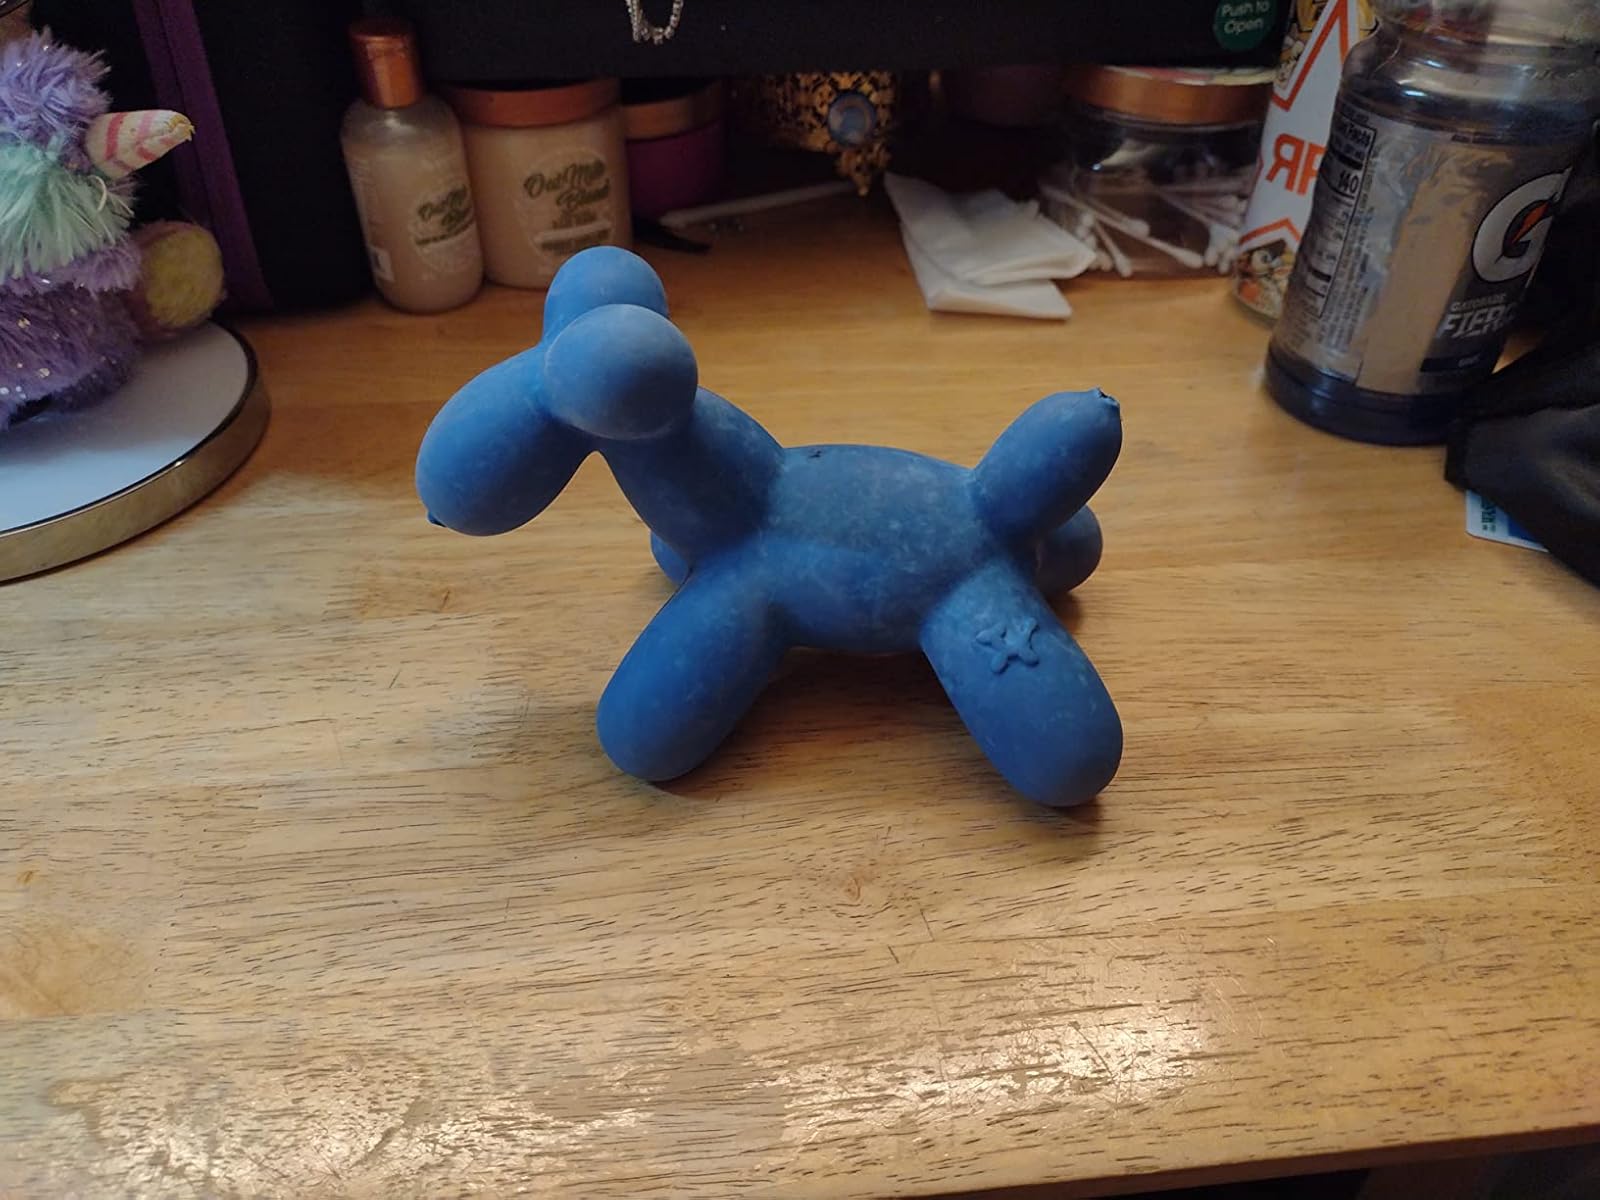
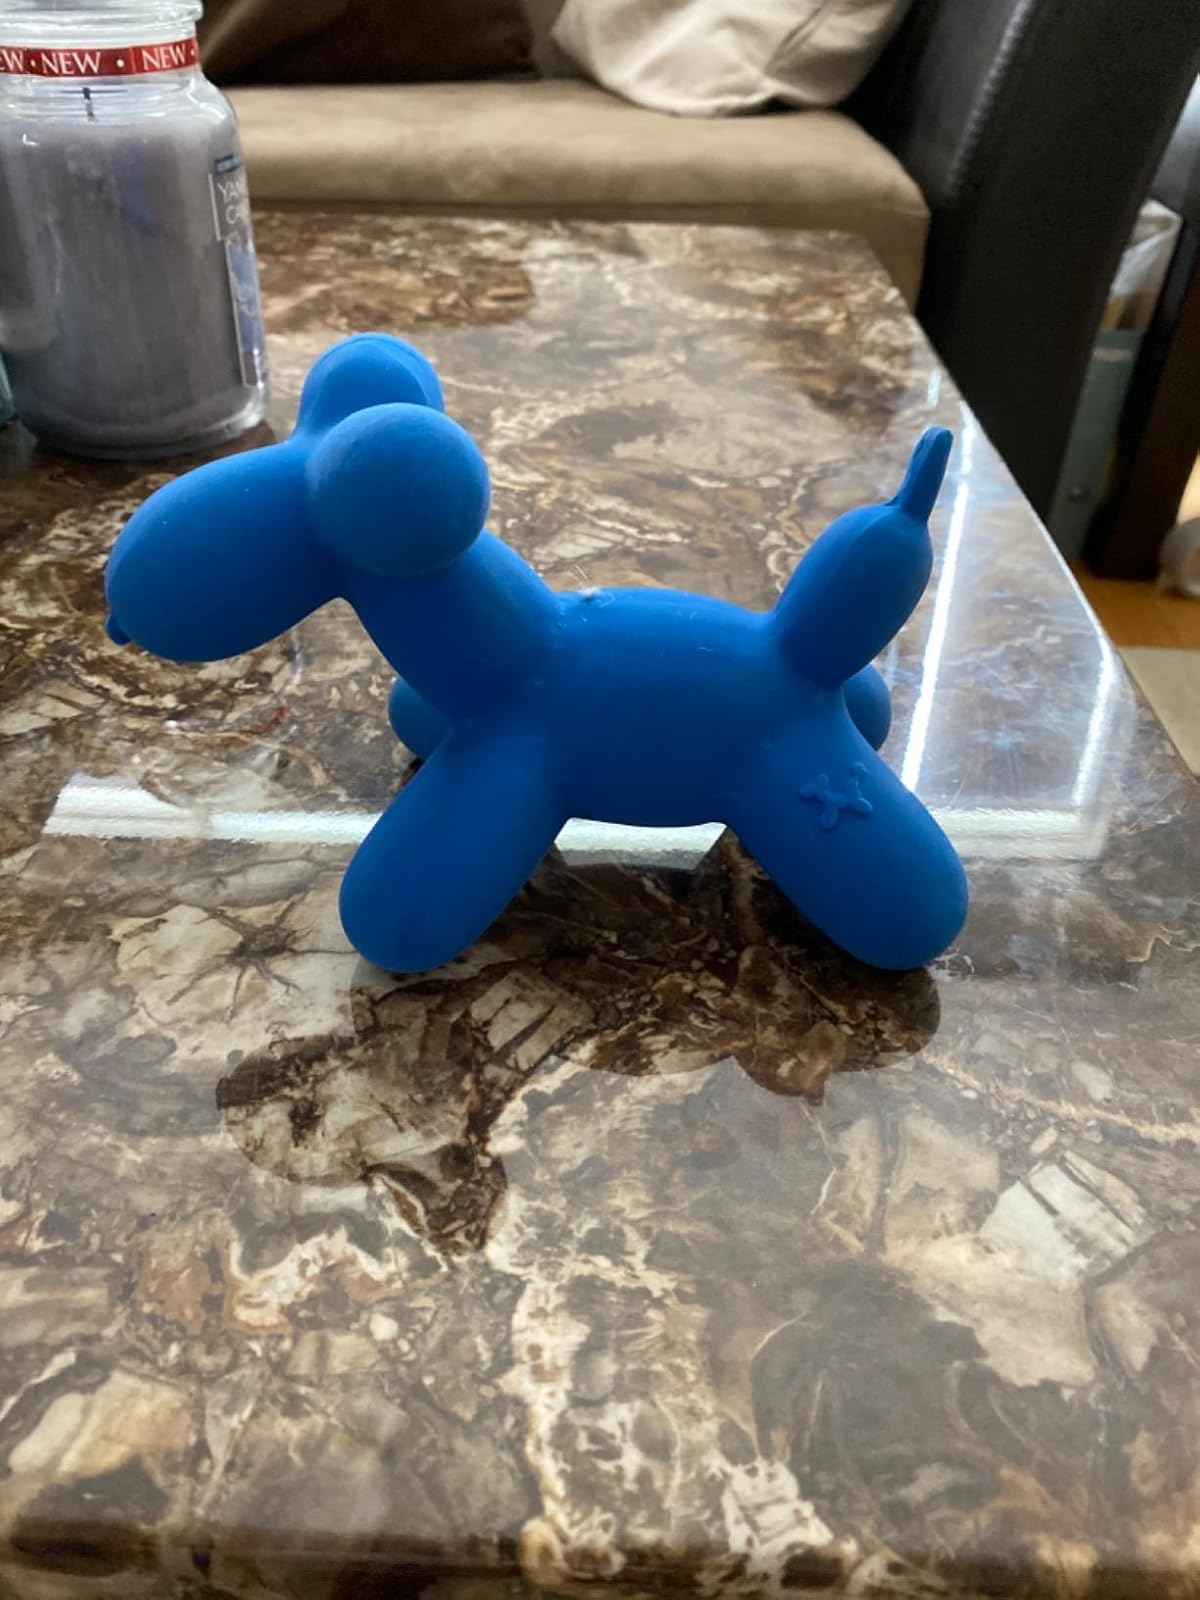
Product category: items_toy
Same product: yes